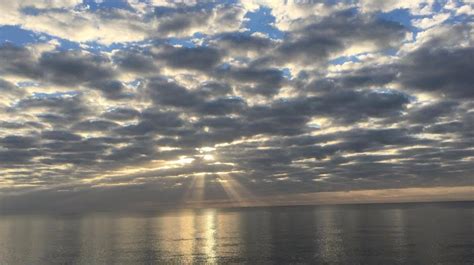
Weather: sun or clear